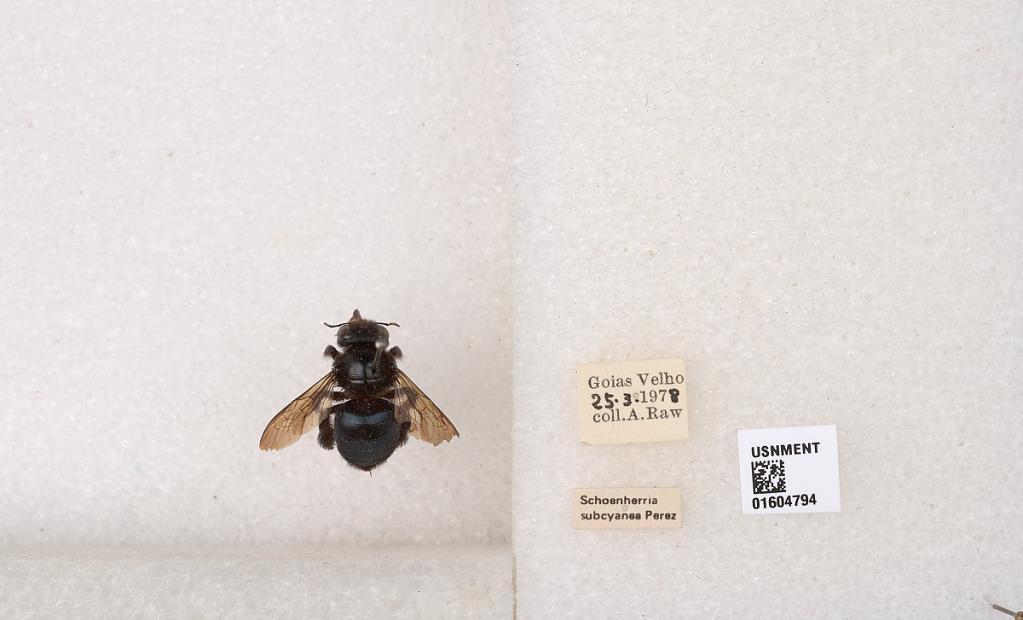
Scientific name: Xylocopa (Schonnherria) subcyanea Pérez
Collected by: A. Raw
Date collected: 1978-3-25
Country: Brazil
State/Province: Goias
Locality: Velho